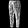
Label: Trouser